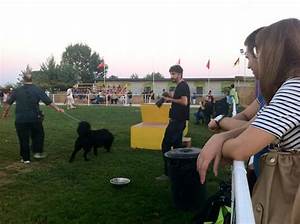
Label: cane